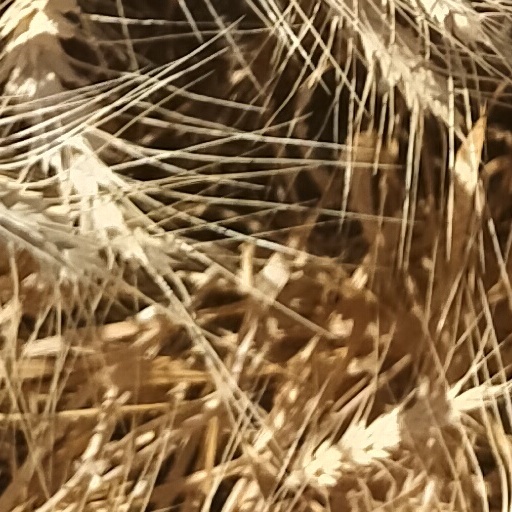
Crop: wheat